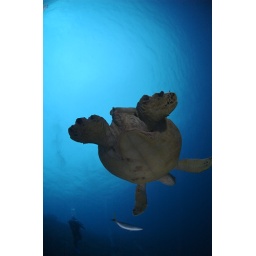
A turtle swimming above the reef at Sipadan